Population history of Egypt

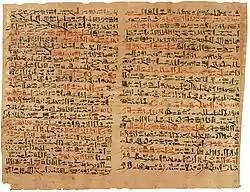
The Edwin Smith papyrus, the world's oldest surviving surgical document, written in Hieratic script

The Ancient Egyptian language is classified into six major chronological divisions: Archaic Egyptian, Old Egyptian, Middle Egyptian, Late Egyptian, Demotic Egyptian and Coptic. The last was used as a working language until the 18th century CE. It is still used today as a liturgical language by Egyptian Copts.